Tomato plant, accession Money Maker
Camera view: vertical (180 deg); turntable rotation: 330 degrees
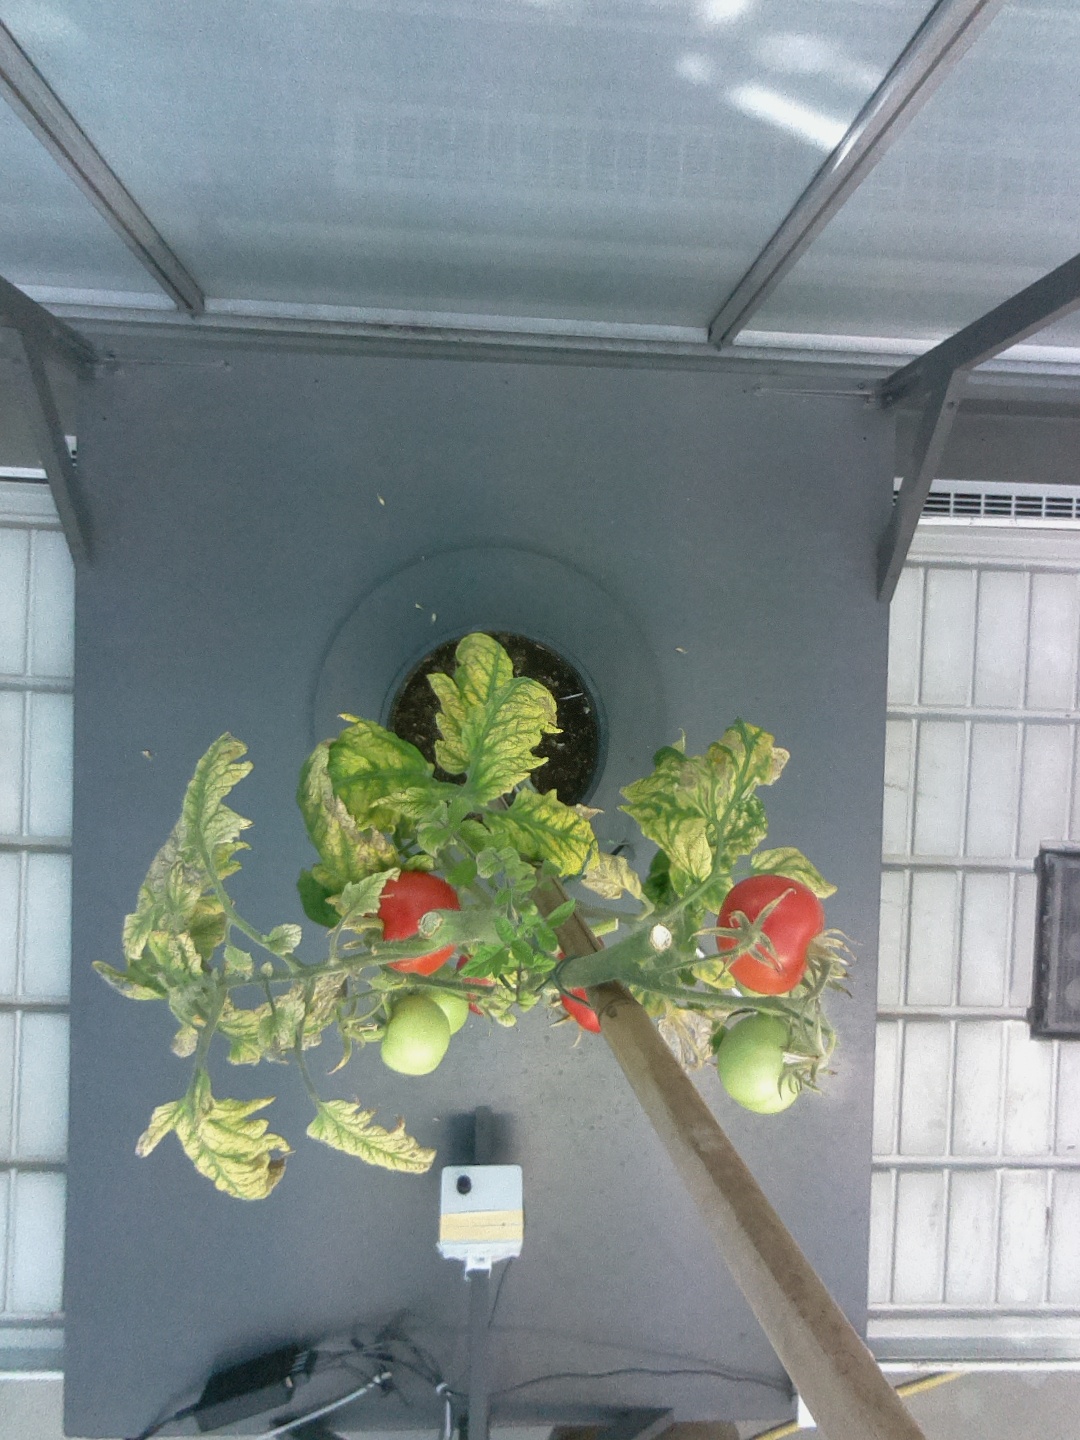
BBCH growth stage 85: 50%-60% of fruits show typical fully ripe color